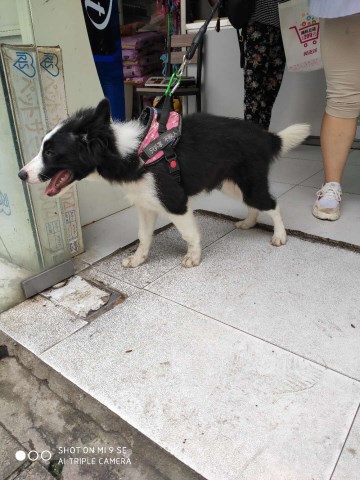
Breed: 2594-n000109-Border_collie